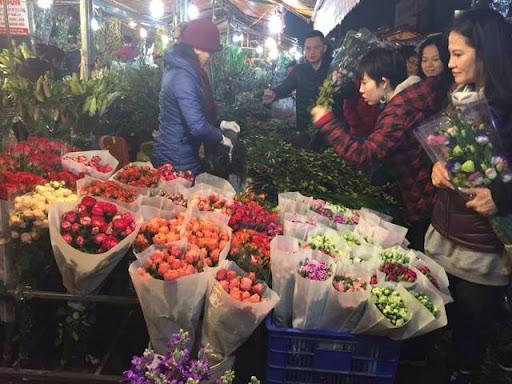
có nhiều bó hoa xuất hiện ở bên trong cửa hàng